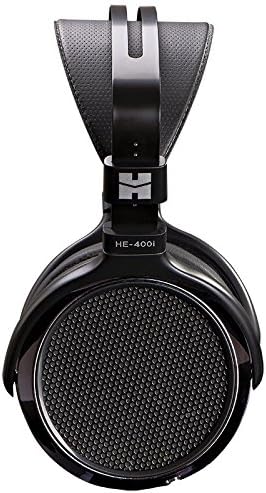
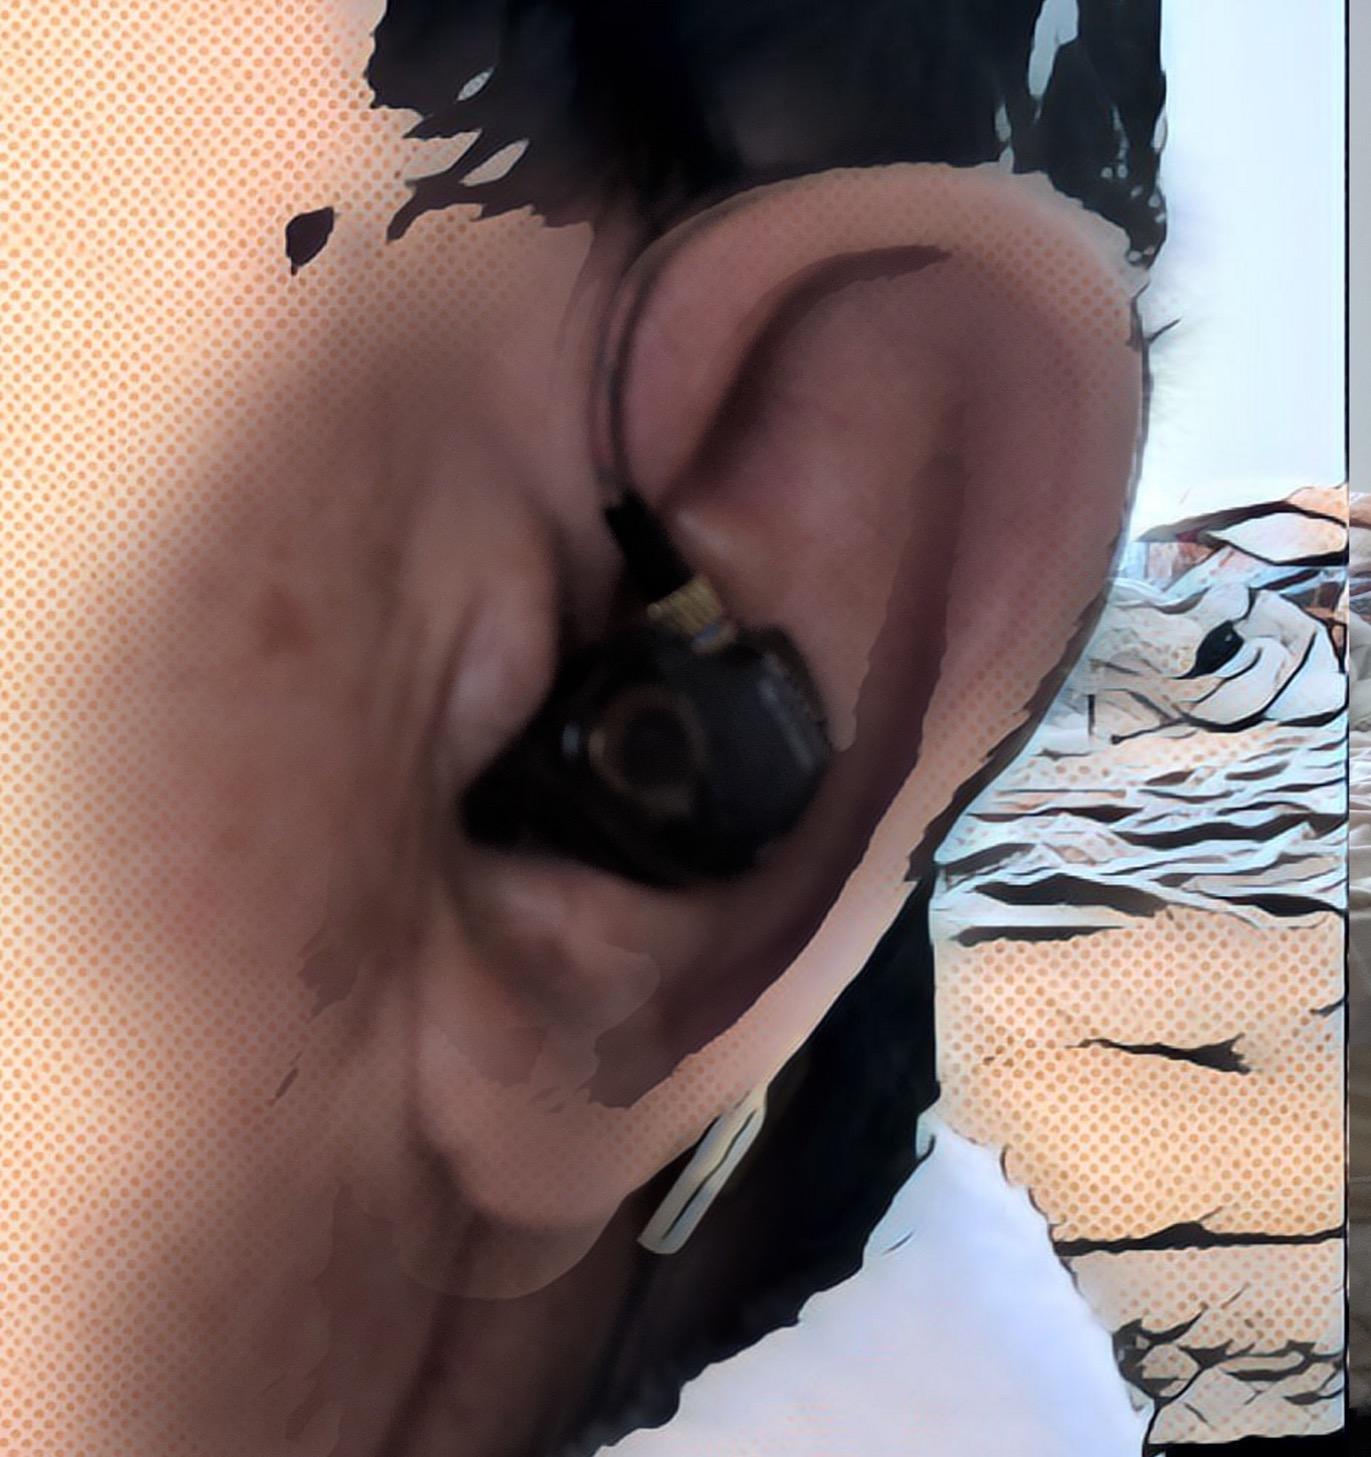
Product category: headphones
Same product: no